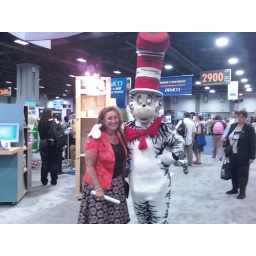
lynne and cat in the hat